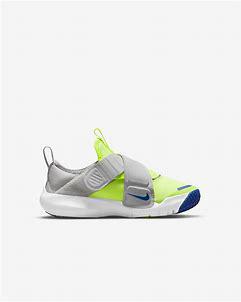
Brand: Nike
Model: Flex Advance